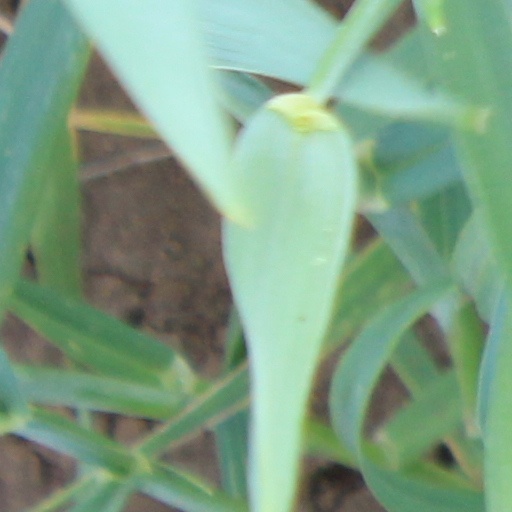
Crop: wheat